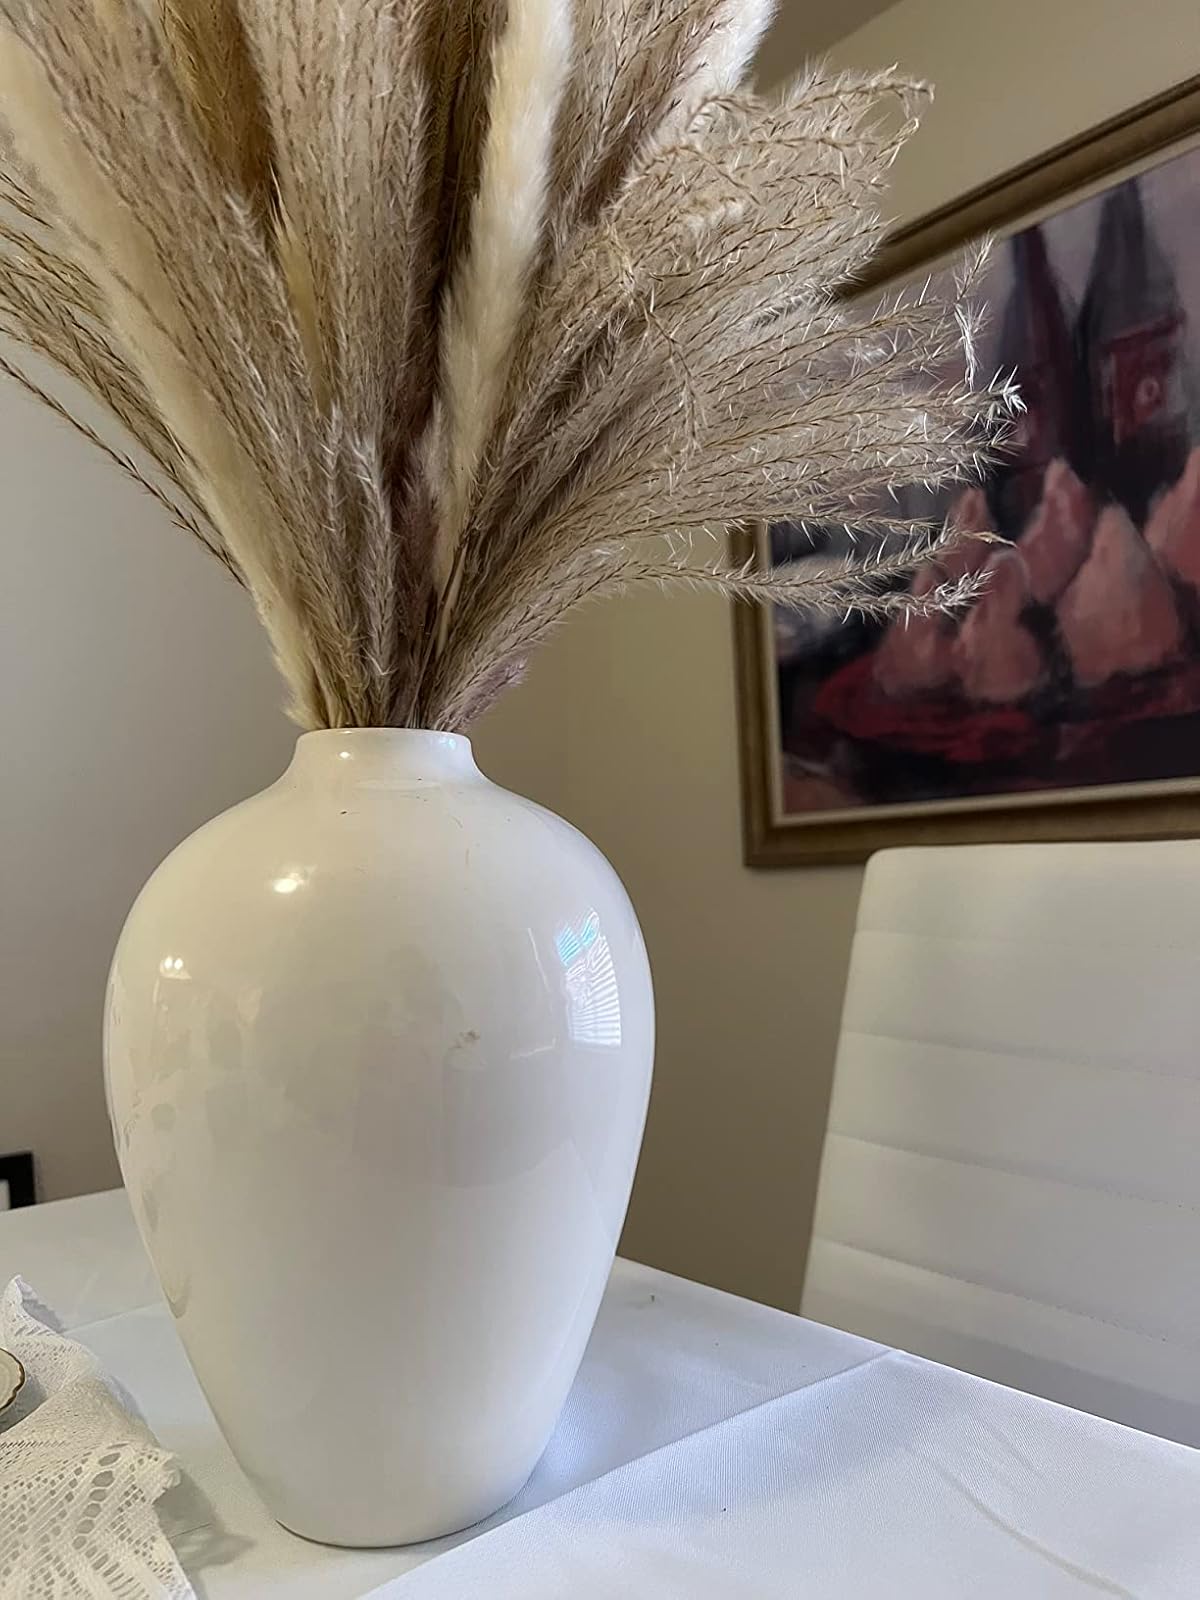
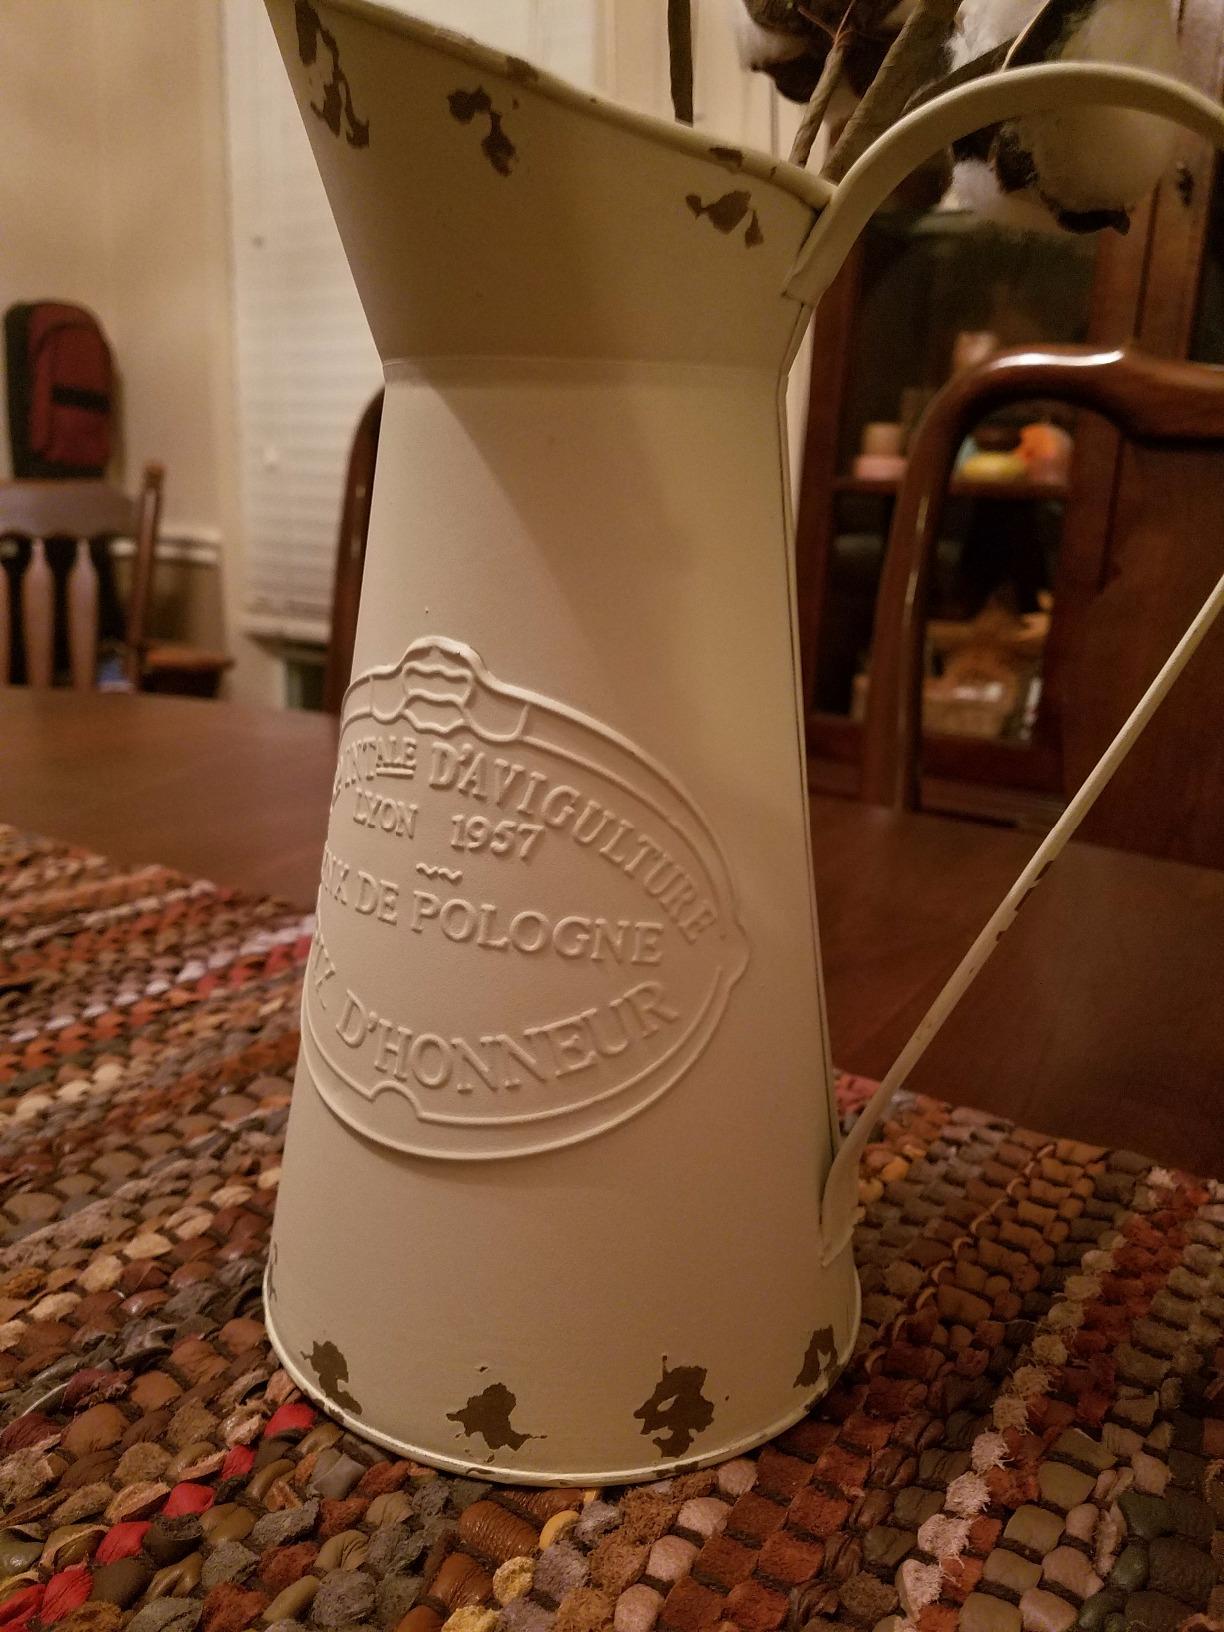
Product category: vase
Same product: no